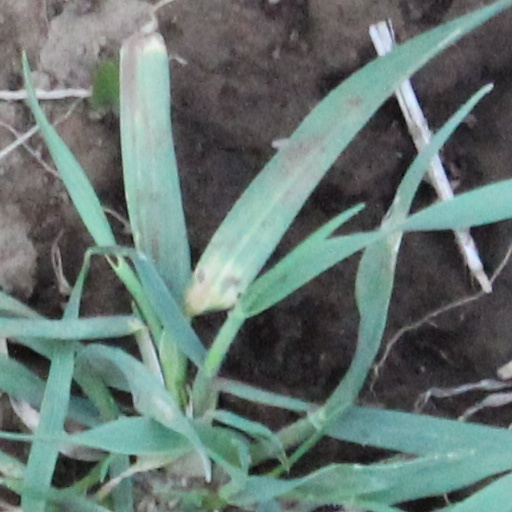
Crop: wheat